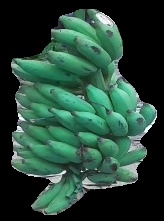
Variety: elakki-bale
Grade: grade3